Carn Arthen

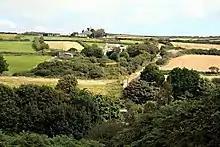
Looking over the Brea Valley to Carn Arthen

Carn Arthen (meaning "Arthur's rock-pile") is farmstead south-east of Camborne near to Tuckingmill in Cornwall, England.